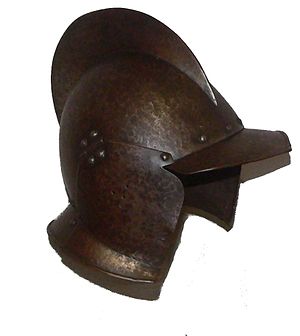
Burgunderhjelm
Bouguignotte fra anden halvdel af det 16. århundredes Frankrig.